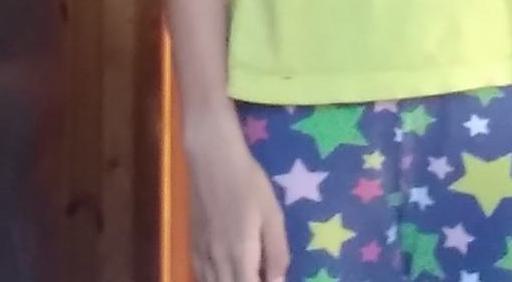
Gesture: no_gesture